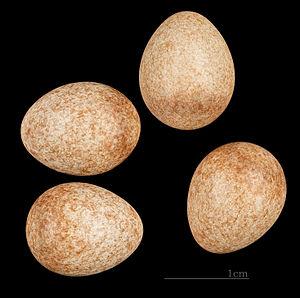
Le prinia gracile est une petite espèce de passereau de la famille des Cisticolidae.